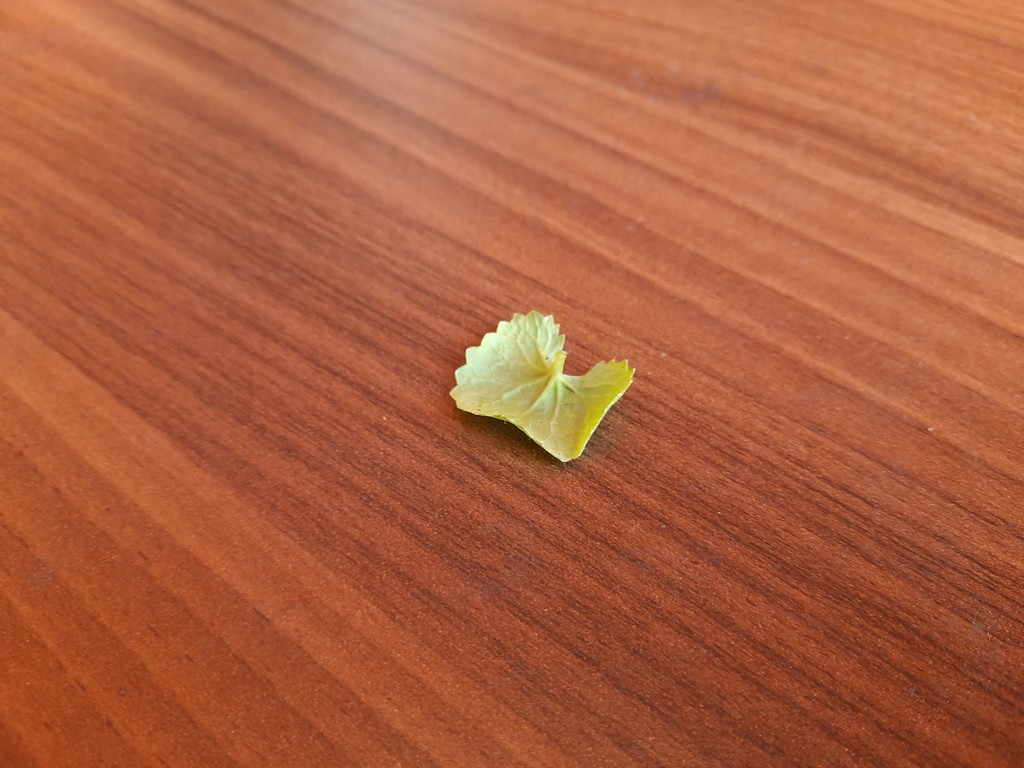
Label: Healthy